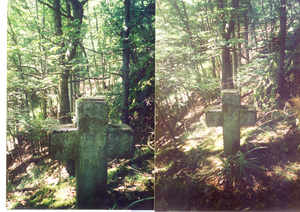
Croix de Laide Baisse à Sainte Croix-aux-Mines
La commune française de Sainte-Croix-aux-Mines possède de nombreuses croix et calvaires anciens.